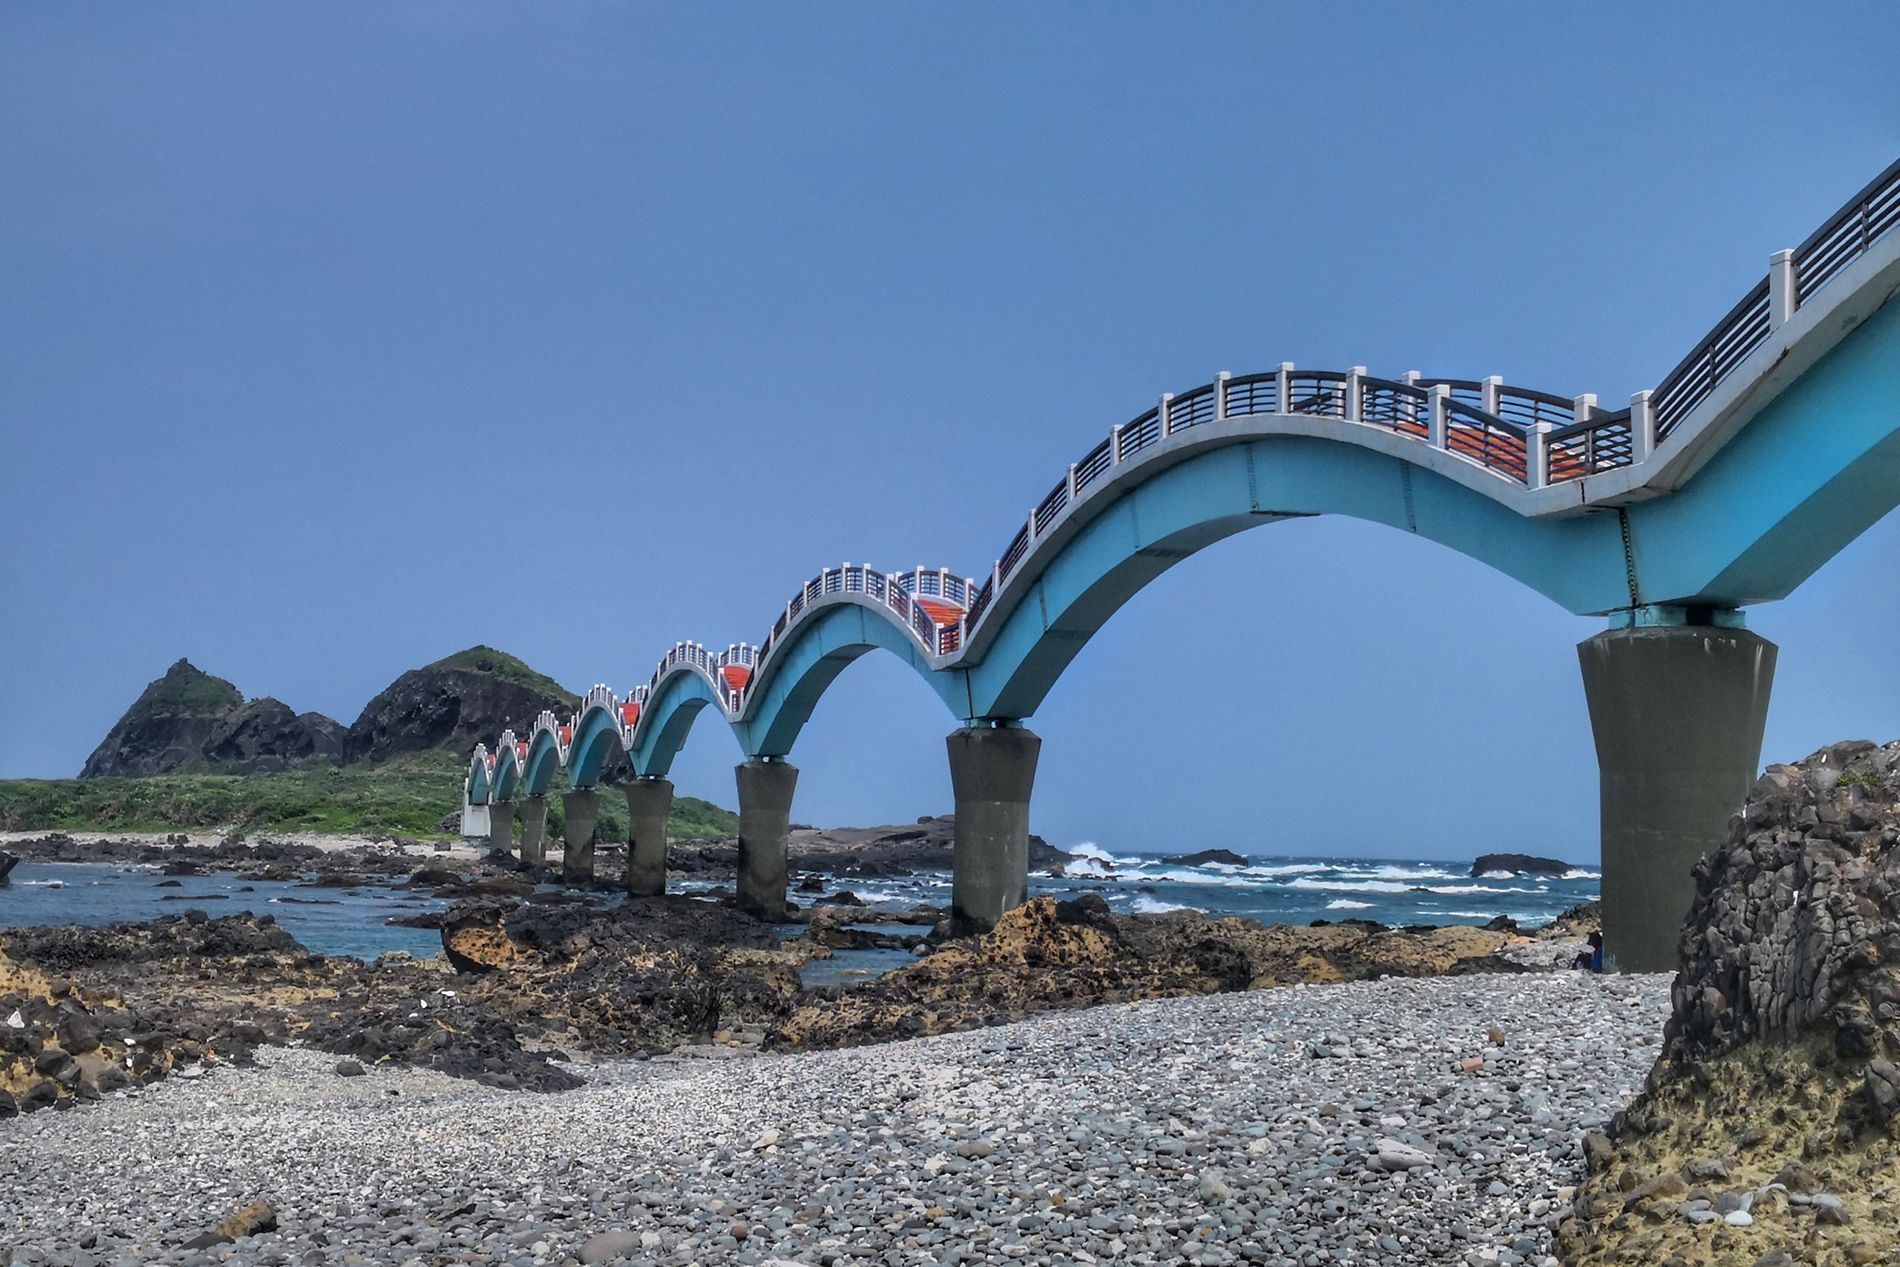
Bridge crossing the sea
In this picture we see a beautiful natural scene which contains the sea, mountains and rocks. In the middle we find a bridge crossing the two banks of the sea.
from low wide angle shot, In this picture we see a beautiful natural scene where many things are combined. We find the big sea from the back with its violent waves and beautiful blue color, while it narrows on the left of the picture to see the two banks of the sea connected by a large bridge colored with the colors of nature around it. It has a unique design and the location of the bridge is beautiful because it reveals this wonderful view of the sky, the sea and the mountains on its side.
Labels: Nature, Outdoors, Scenery, Arch, Architecture, Rock, Bridge, Landscape, Road, Sea, Water, Urban, Coast, Shoreline, Beach, Fun, Sky, Land, Railway, Transportation, City
Camera: HUAWEI BLA-L09
Aperture: F1.6
Exposure: 1/3021 sec
ISO: 50
Focal length: 3.95